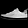
Label: Sneaker